Illinois Route 68

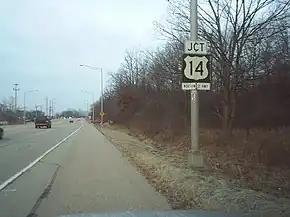
IL 68 approaching the interchange with US 14

IL 68 is called Dundee Road east of IL 25. It is known as Penny Avenue in East Dundee. East, in Glencoe, it continues as a local road to Green Bay Road.